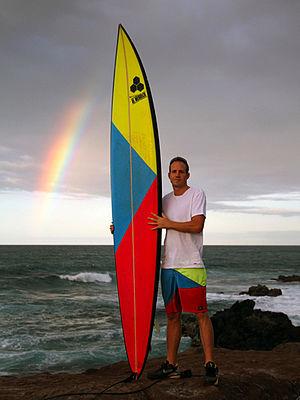
Le surfwear est la mode vestimentaire associée à la pratique du surf et des autres sports similaires. Elle se compose principalement de vêtements courts tels que tee-shirts, bermudas et maillots de bain adaptés à la plage.